Josh McRoberts

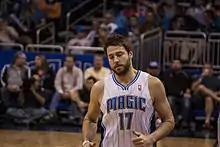
McRoberts playing for the Magic in 2012

On August 10, 2012, McRoberts was traded to the Orlando Magic as part of the blockbuster deal that sent All-Star center Dwight Howard to the Lakers.